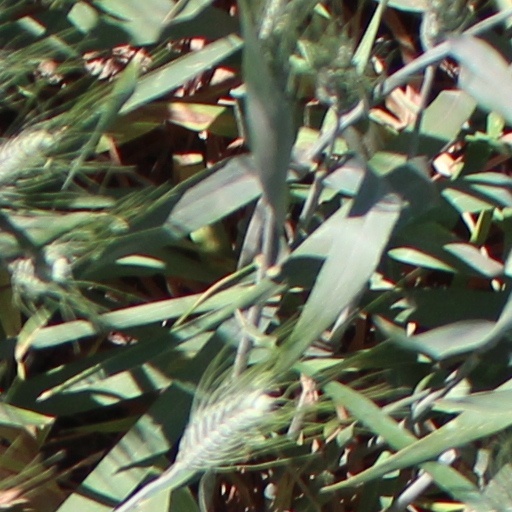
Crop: wheat